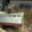
Label: ship